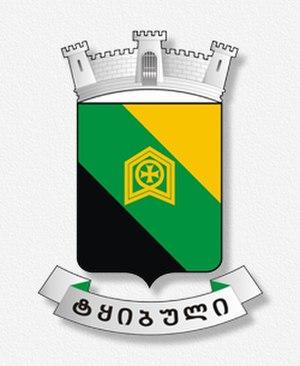
La municipalité de Tkibouli est un district de la région d'Iméréthie en Géorgie, dont la ville principale est Tkibouli. Au recensement de 2014, il comptait 20 839 habitants.